Gold Beach

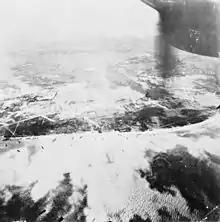
King Red (left), King Green and Jig Red (right) beaches from the air during the 50th Division landings

Bombing of Normandy began around midnight with over 2,200 British and American bombers attacking targets along the coast and further inland. At Gold, naval bombardment by Bombarding Force K got underway at 05:30, at which time the first waves of infantry were loading into their Landing Craft Assault (LCAs) for the run in to the beach. German defensive positions were attacked by medium and heavy bombers and by self-propelled guns on board the landing craft. Results were good at Mont Fleury Battery and at Longues, where at 07:00 "Ajax" and "Argonaut" took out of commission three of the four guns. The fourth gun resumed firing sporadically in the afternoon, and the garrison surrendered the following day. Two heavily casemated gun emplacements (an 88 mm gun at La Rivière overlooking King and a 75 mm gun at Le Hamel overlooking Jig) were only lightly damaged, as they were heavily reinforced with concrete, especially on the seaward side. These positions had embrasures that permitted a wide range of enfilade fire on the beach. Four other German strong points in the immediate area were also only lightly damaged, and had to be individually assaulted as the day progressed.